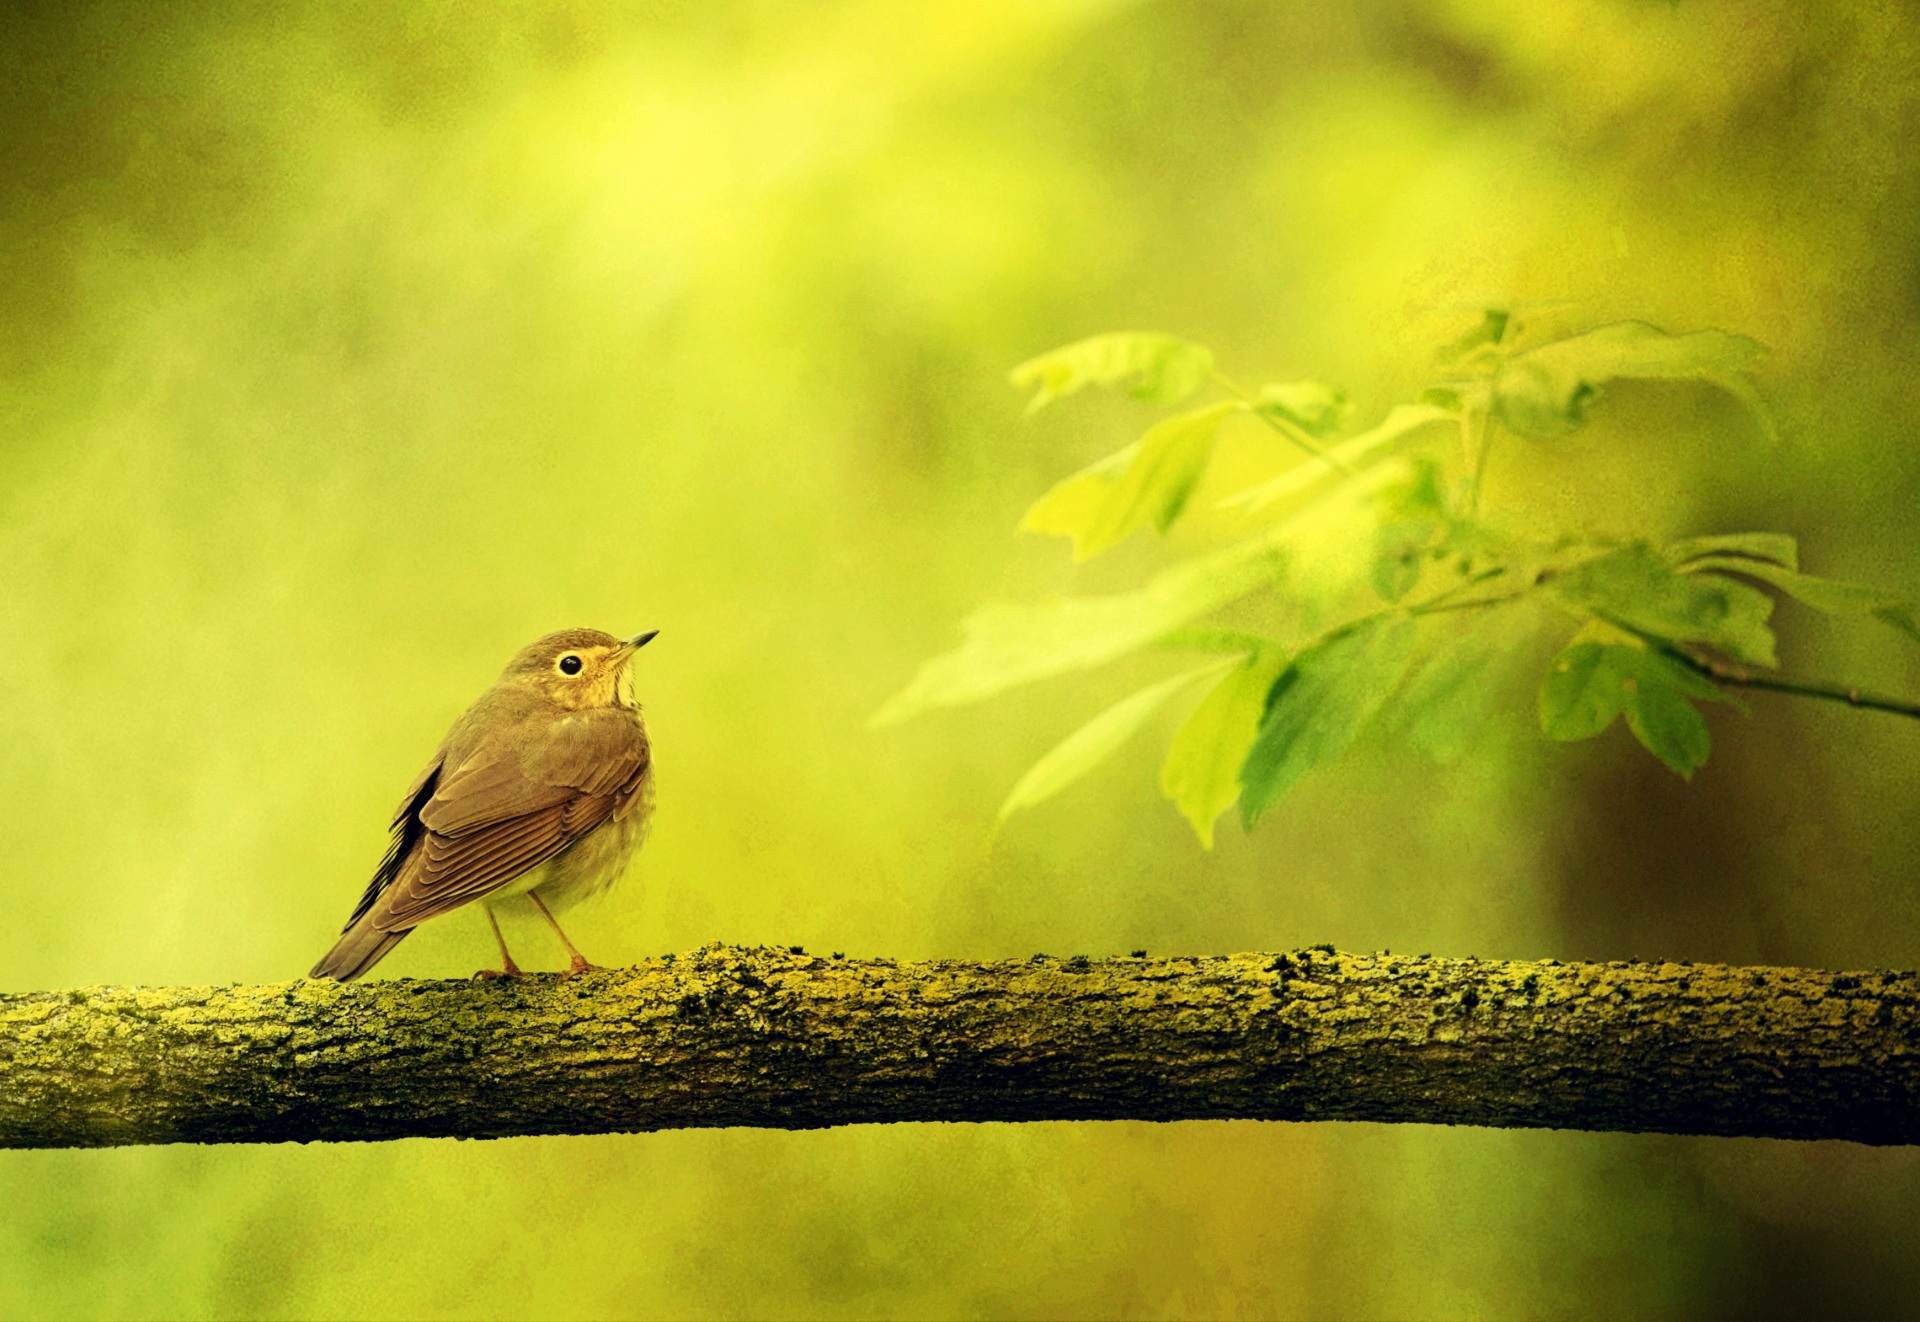
nature, branch, bird, sunlight, texture, leaf, flower, animal, wildlife, green, beak, yellow, fauna, songbird, deciduous tree, leaves, background, design, vertebrate, composing, macro photography, old world flycatcher, perching bird, european robin, digiart, branch leaves